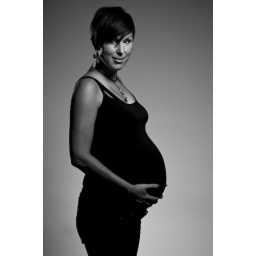
Pregnant in black and white